Richard Curtis

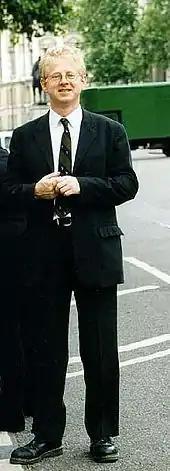
Curtis in London, 1999, the year "Notting Hill" was released

Curtis' next film was also for Working Title, which has remained his artistic home ever since. 1997's "Bean" brought Mr. Bean to the big screen and was a huge hit around the world. He continued his association with Working Title writing the 1999 romantic comedy "Notting Hill," starring Hugh Grant and Julia Roberts, which broke the record set by "Four Weddings and a Funeral" to become the top-grossing British film. The story of a lonely travel bookstore owner who falls in love with the world's most famous movie star was directed by Roger Michell.